Jonathan Jones (American football)

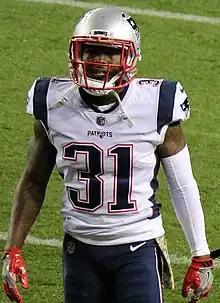
Jones with the New England Patriots in 2017

Jonathan Isaiah Jones (born September 20, 1993) is an American professional football cornerback for the Washington Commanders of the National Football League (NFL). He played college football for the Auburn Tigers and signed with the New England Patriots as an undrafted free agent in 2016.